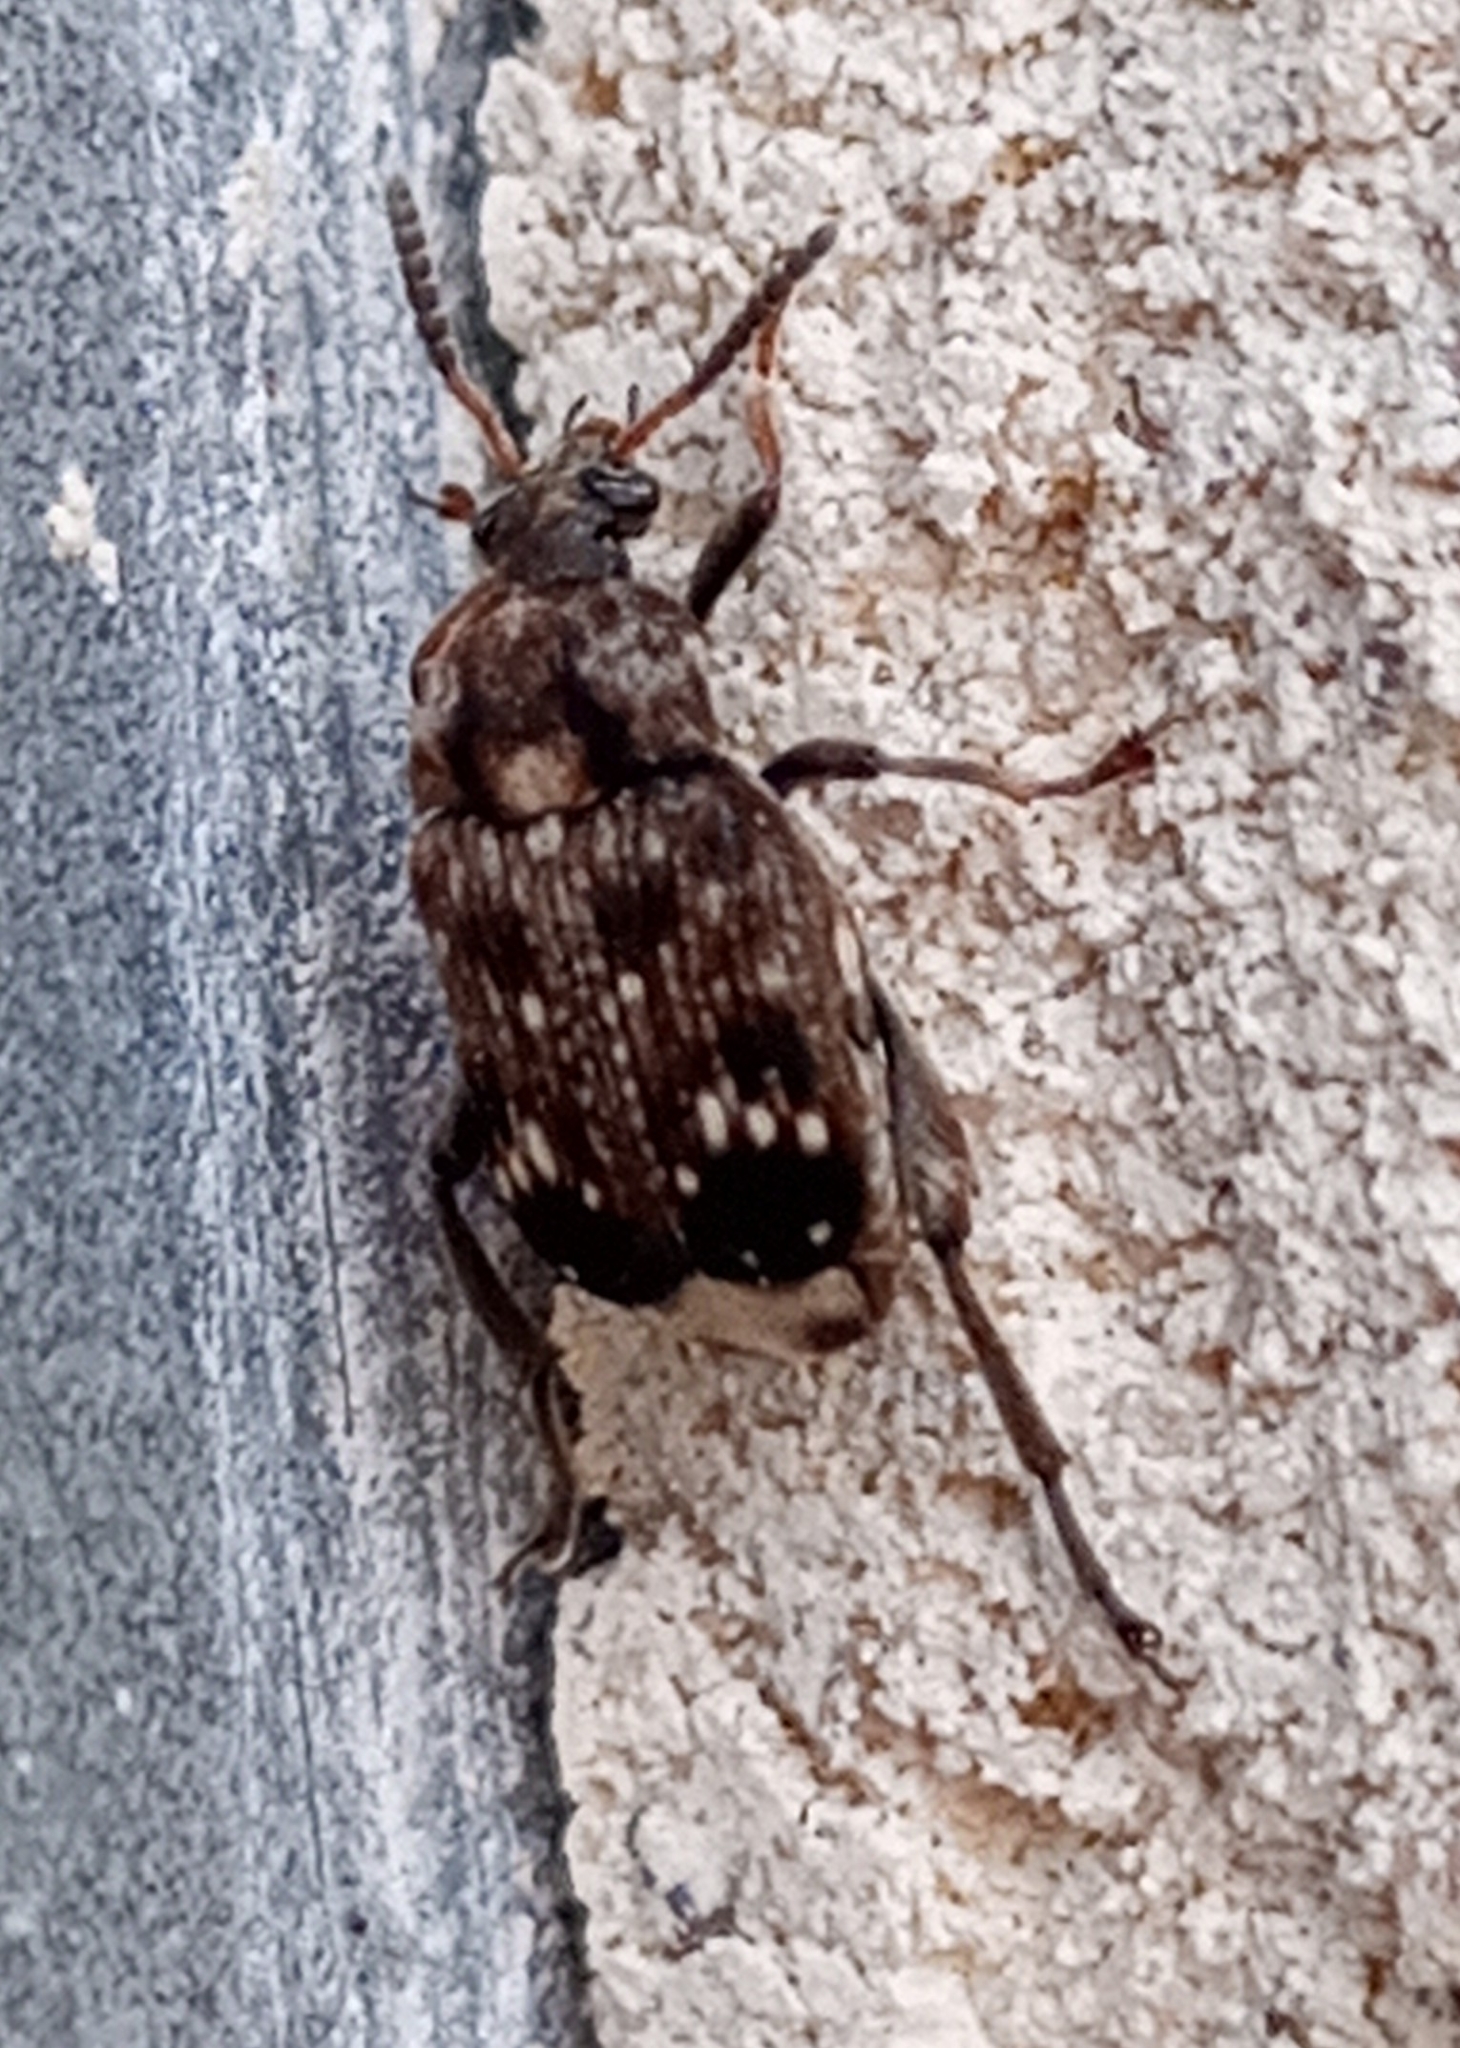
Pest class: pea_weevil